Answer in natural language. Considering the relative positions, is bed to the left or right of white wooden chair with metal legs (marked C)? Choose between the following options: right or left
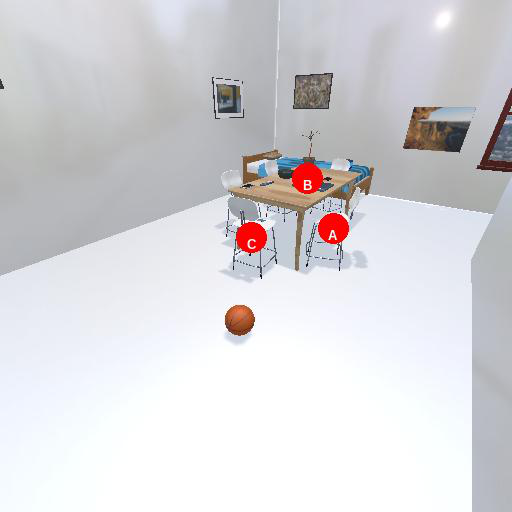
<answer>right</answer>